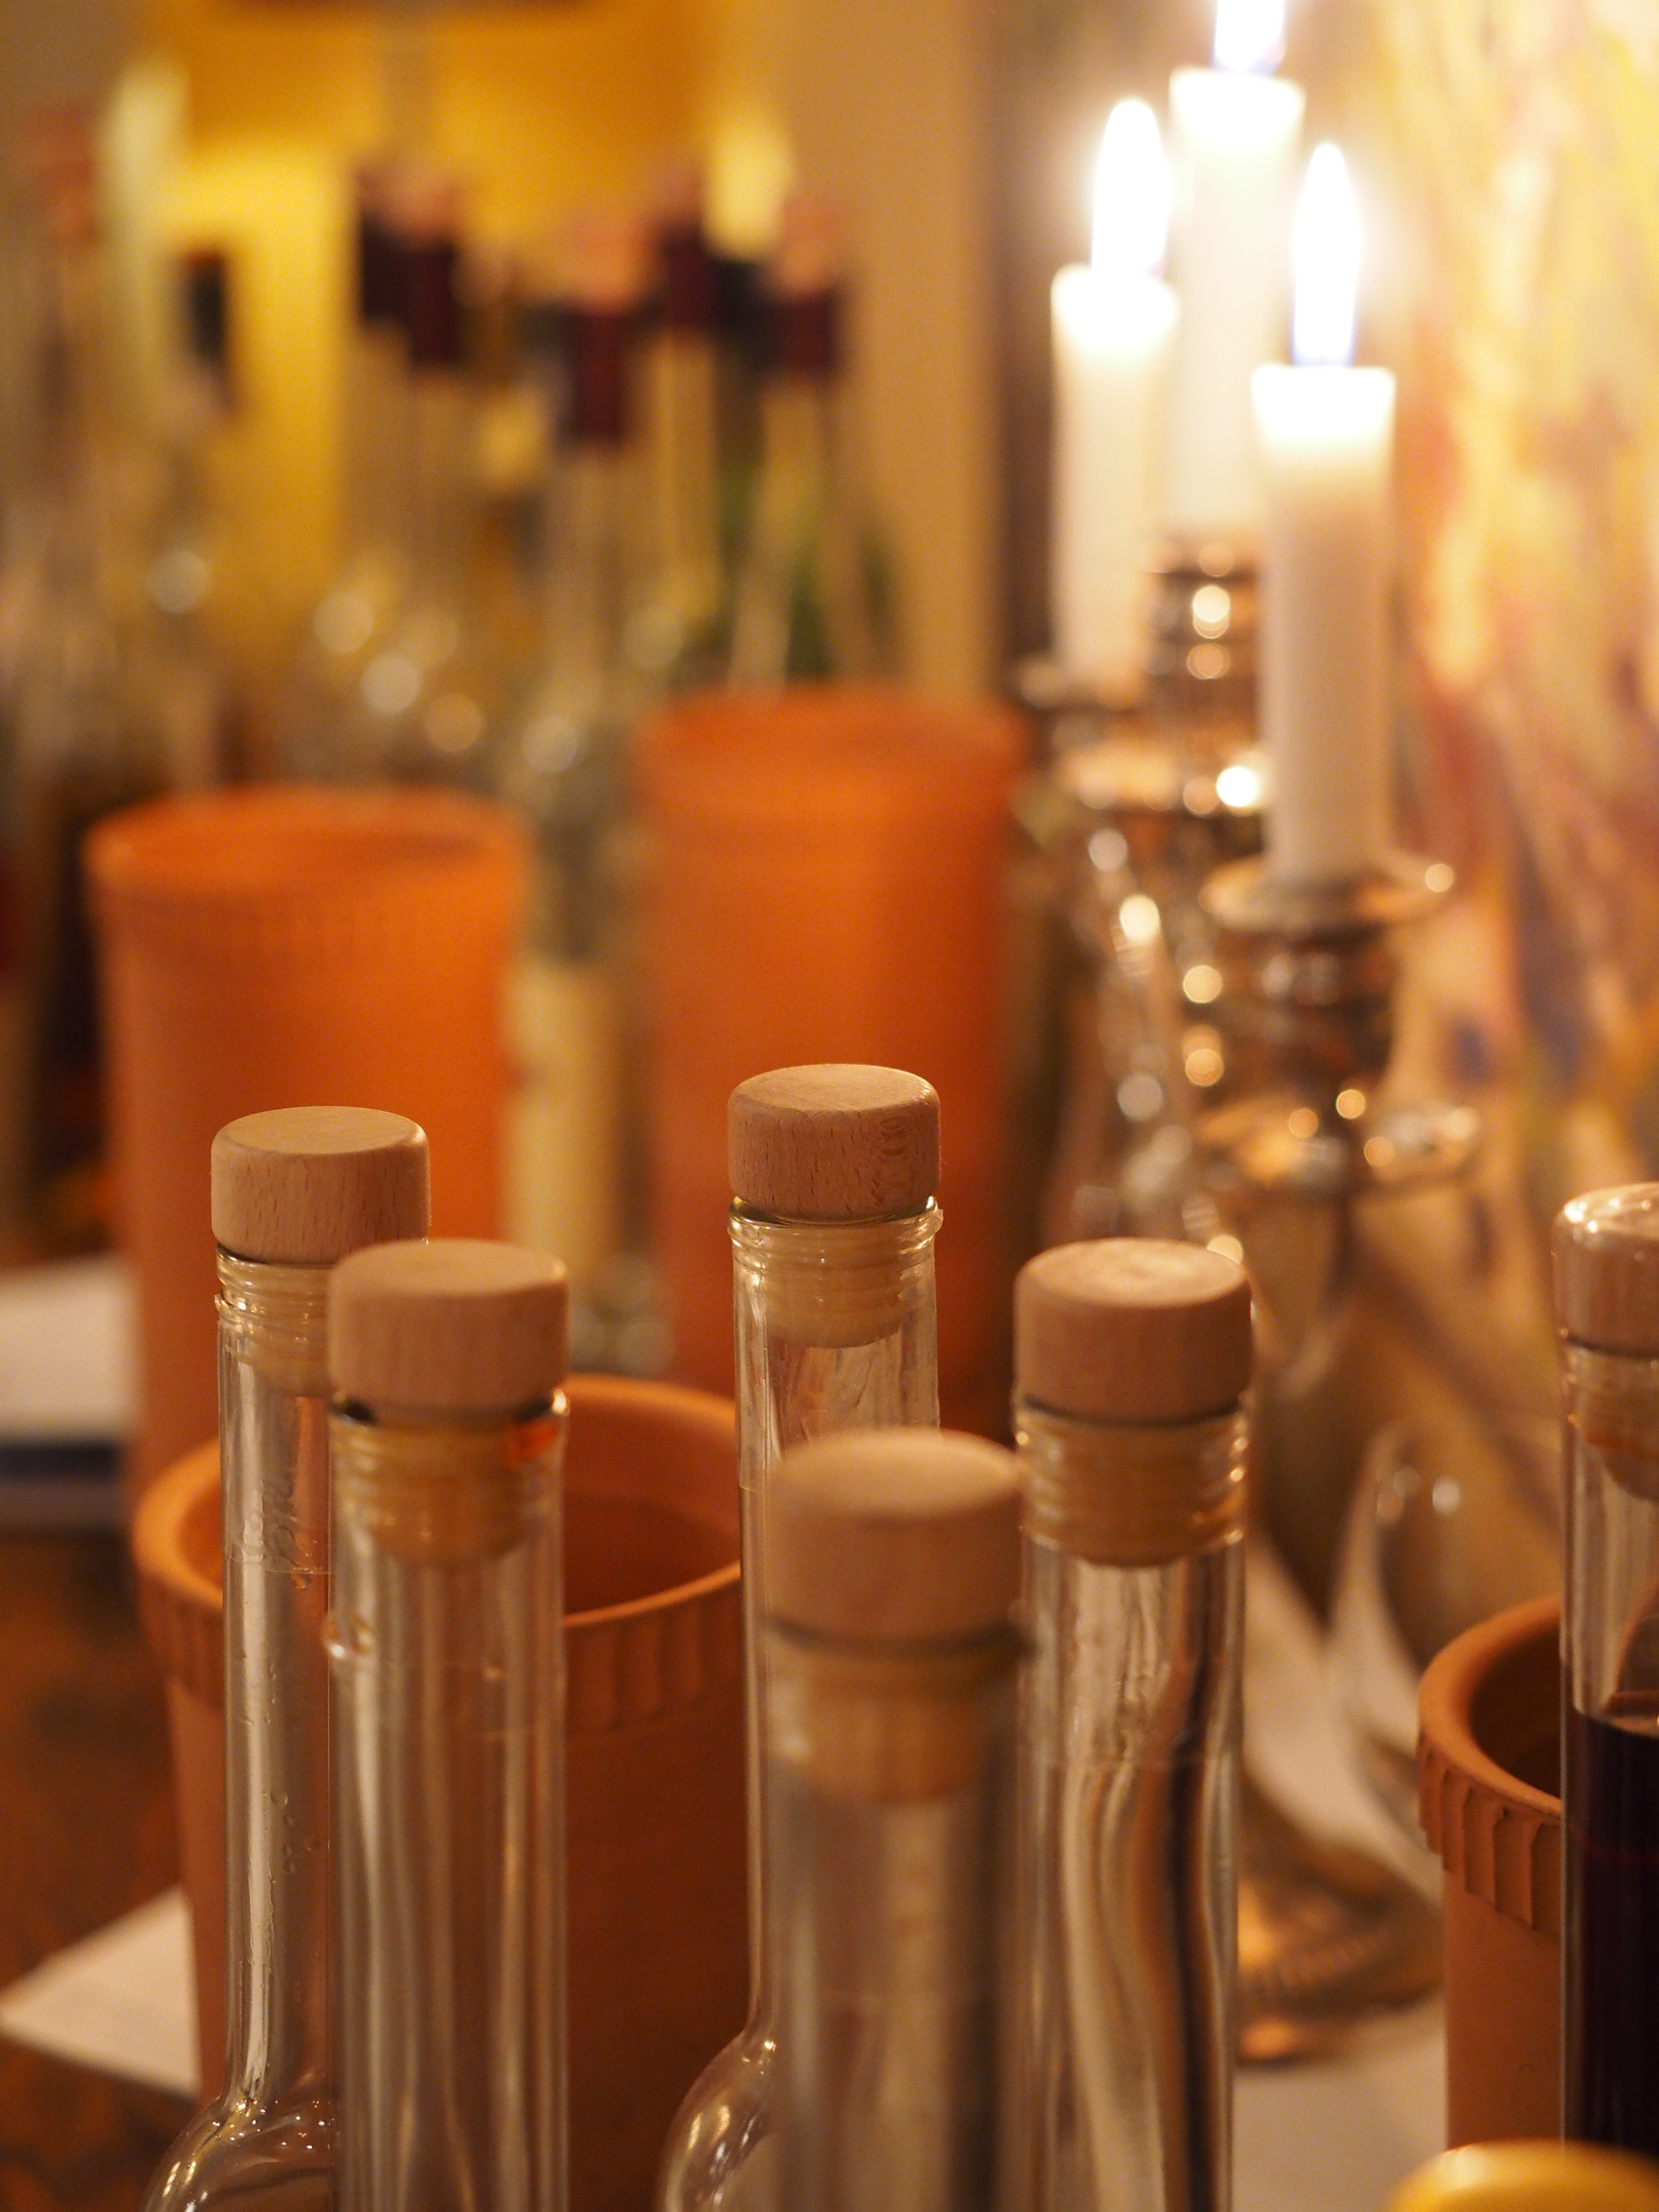
restaurant, meal, drink, candle, lighting, alcohol, alcoholic, cork, bottles, closure, beverages, brandy, fruit brandy, centrepiece